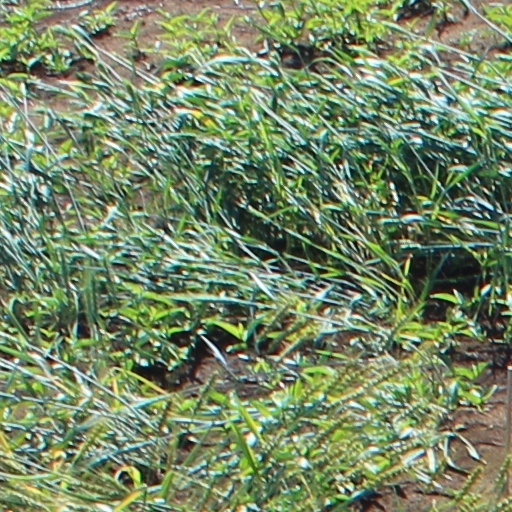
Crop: wheat